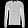
Label: Pullover